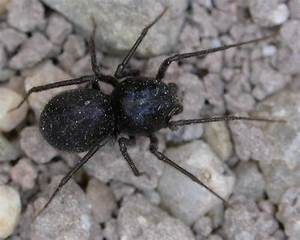
Label: ragno